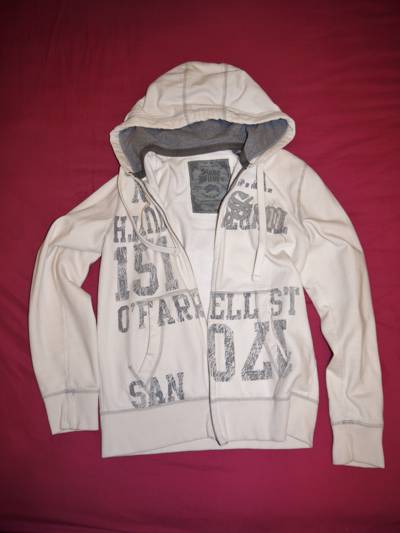
Waste category: clothes